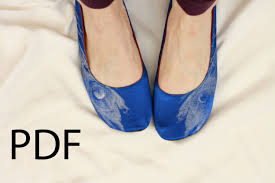
Label: Ballet Flat